Noel Purcell (actor)

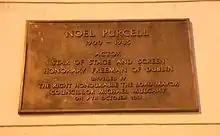
Plaque in Noel Purcell Walk in Dublin, Ireland

Purcell began his show business career at the age of 12 in Dublin's Gaiety Theatre. Later, he toured Ireland in a vaudeville act with Jimmy O'Dea.